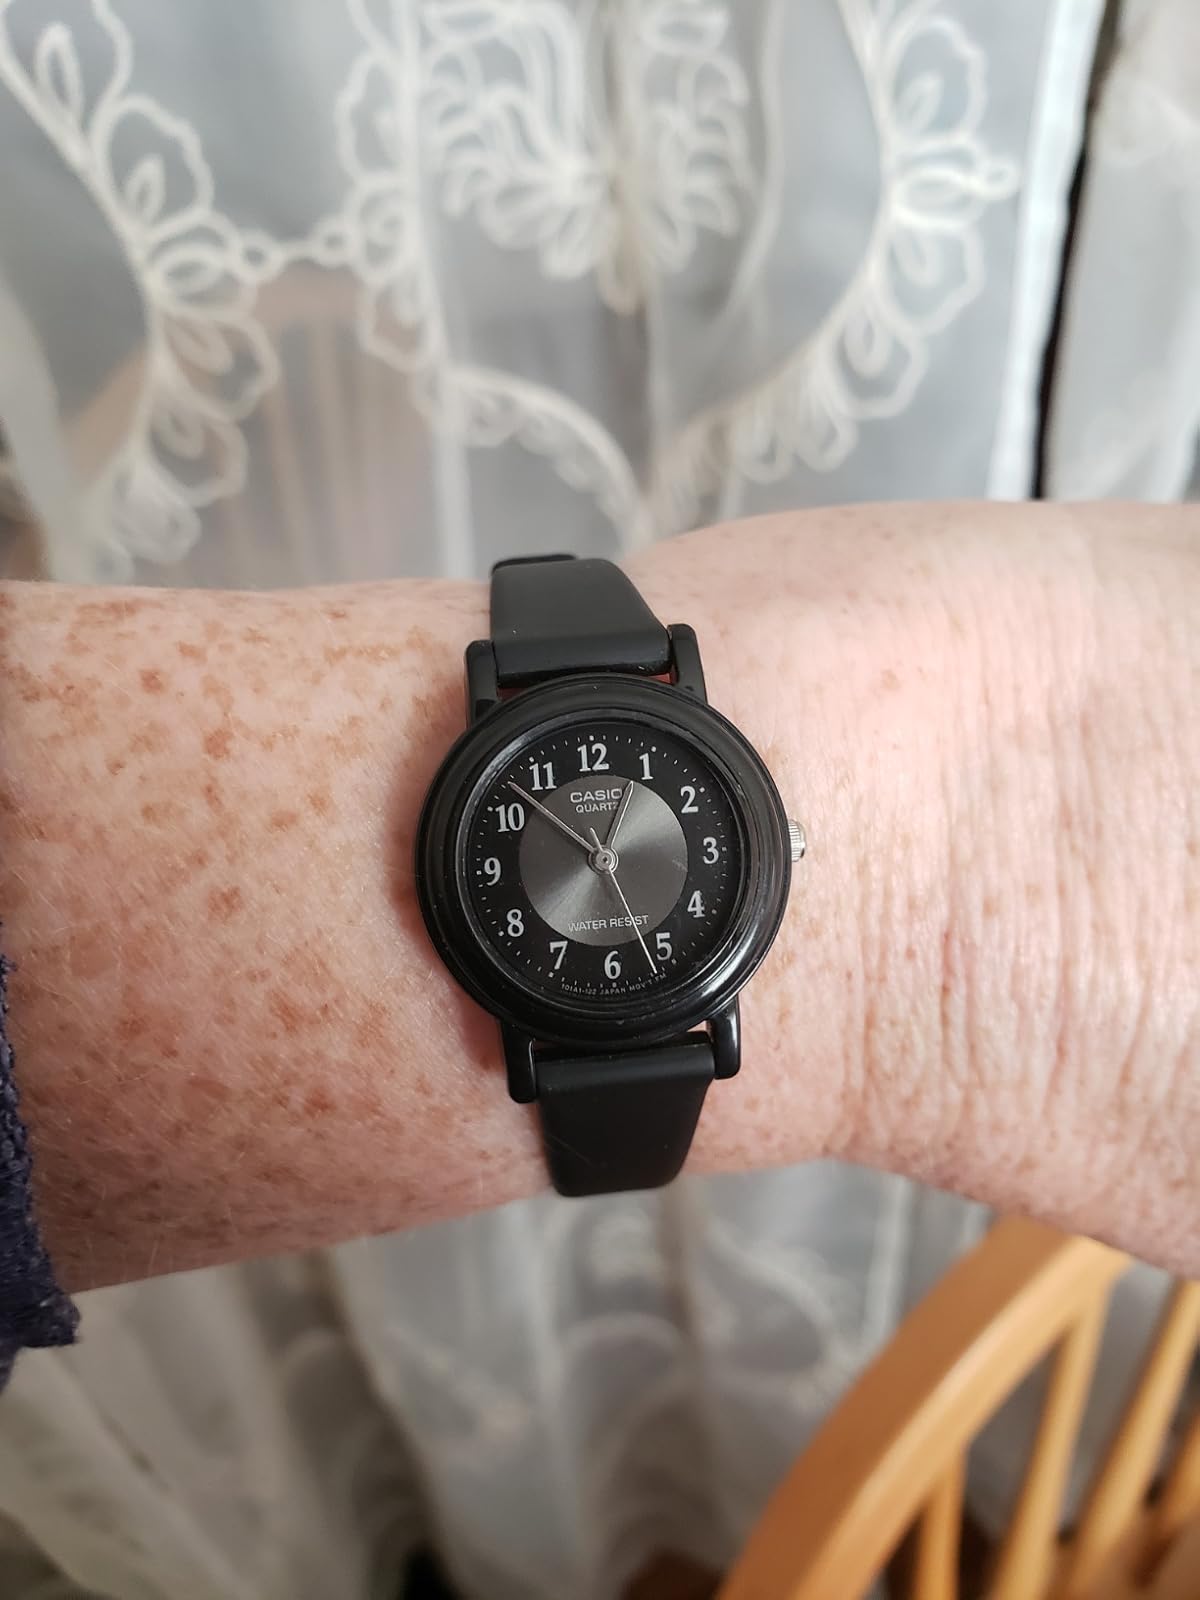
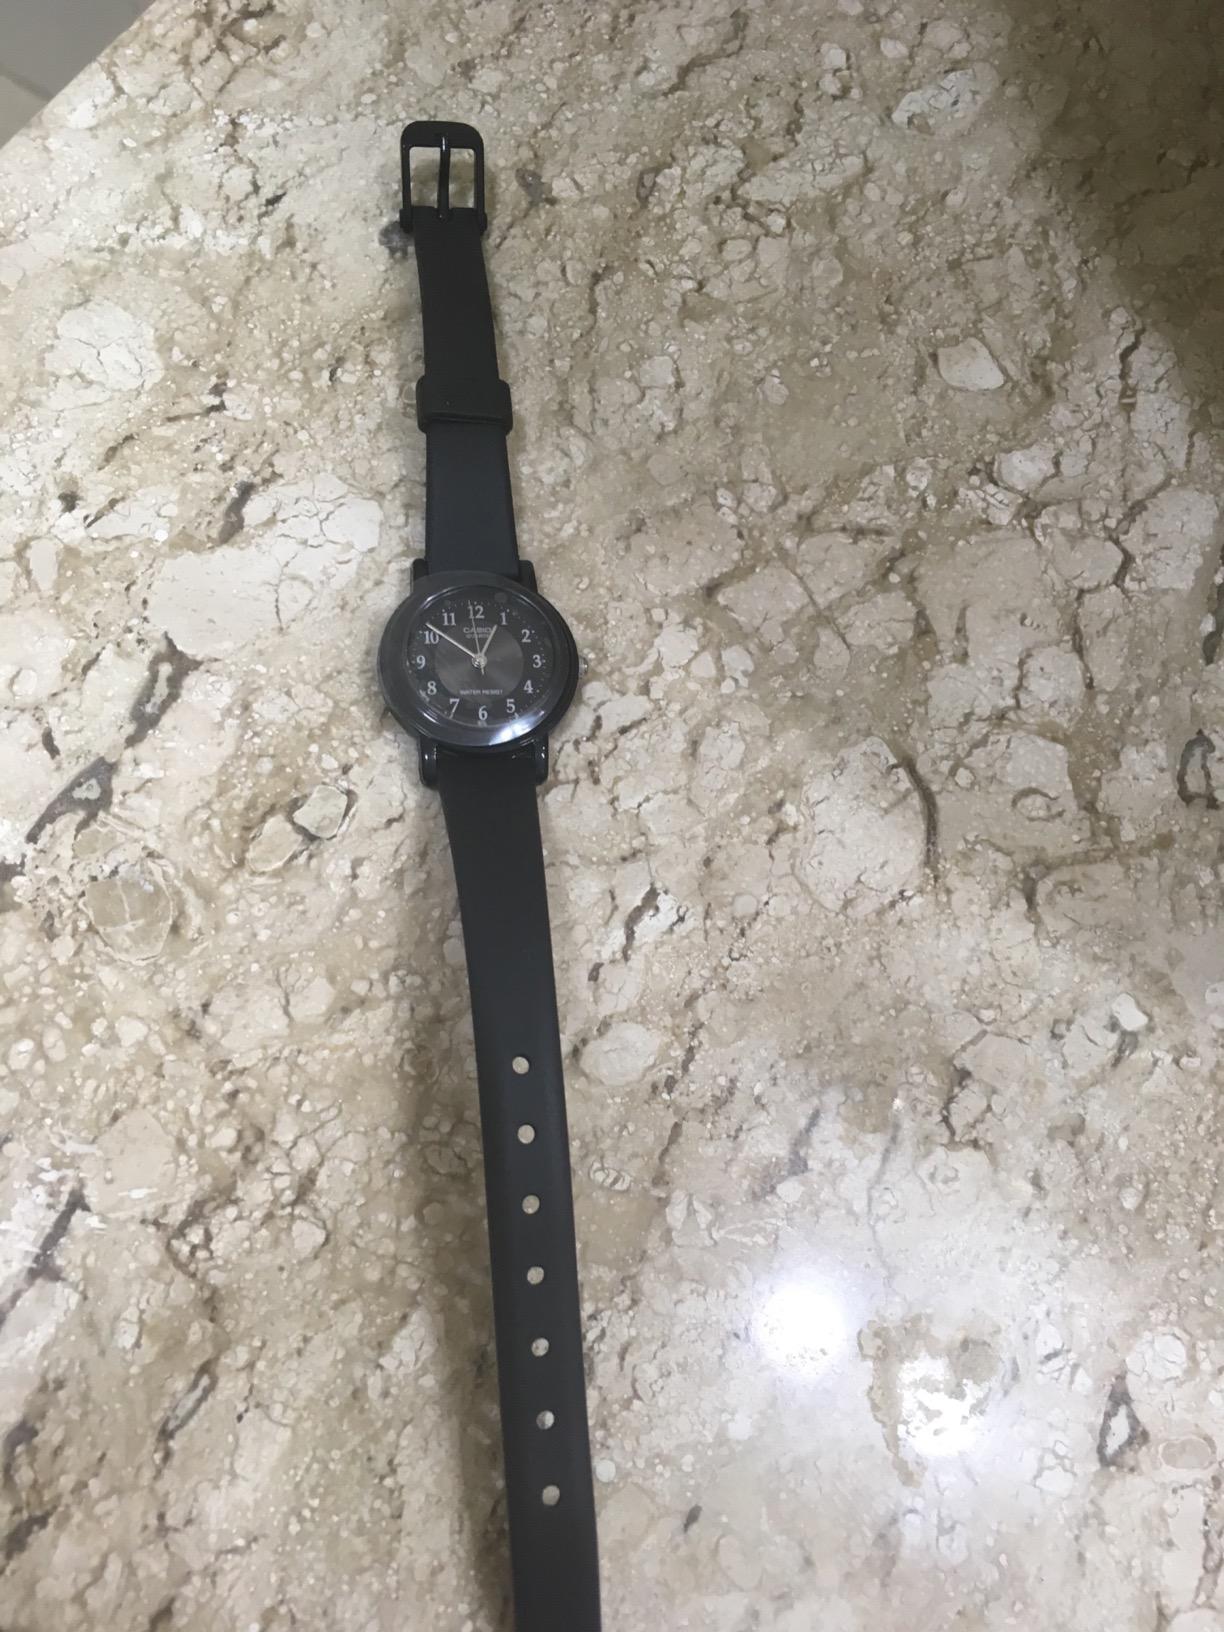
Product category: accessories_watch
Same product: yes